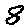
Label: 8